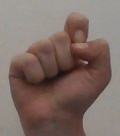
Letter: fa